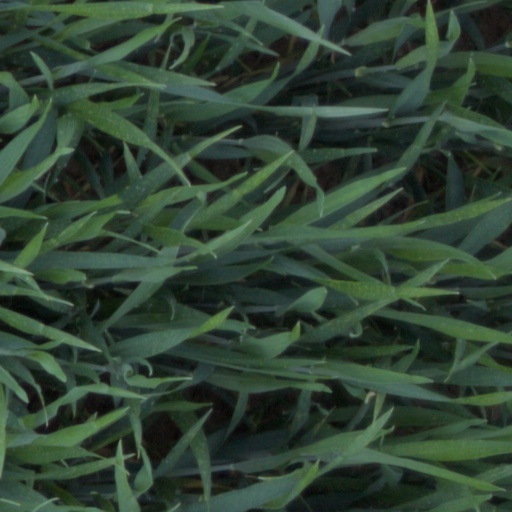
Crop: wheat